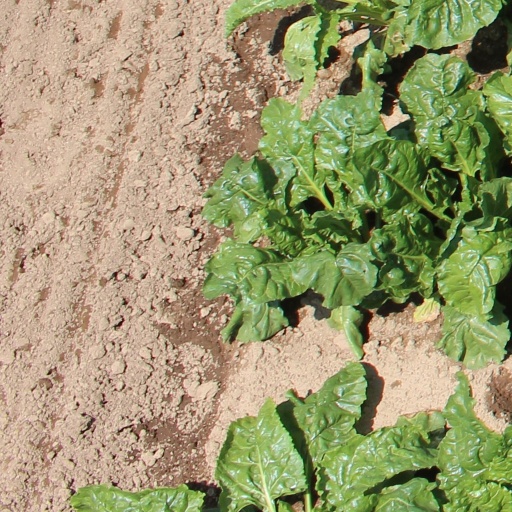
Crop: sugar beet